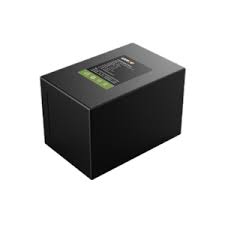
Waste category: battery